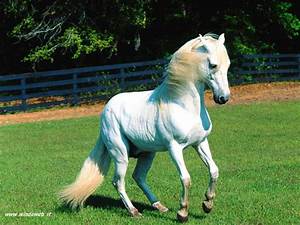
Label: cavallo